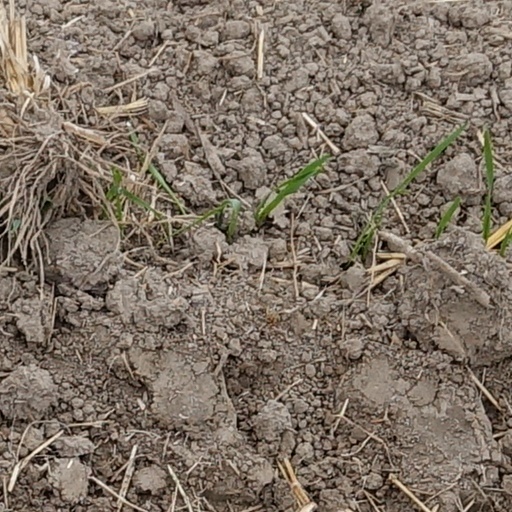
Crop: wheat